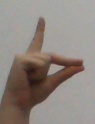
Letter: ta